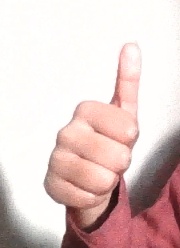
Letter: aleff